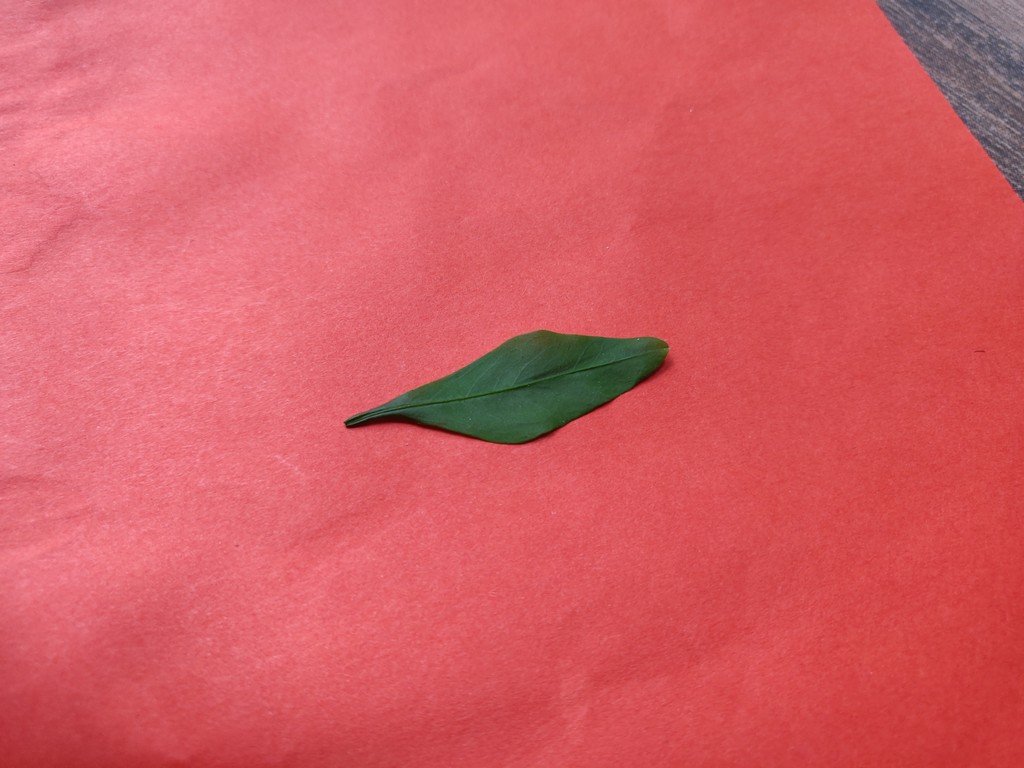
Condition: Healthy
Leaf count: single
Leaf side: front